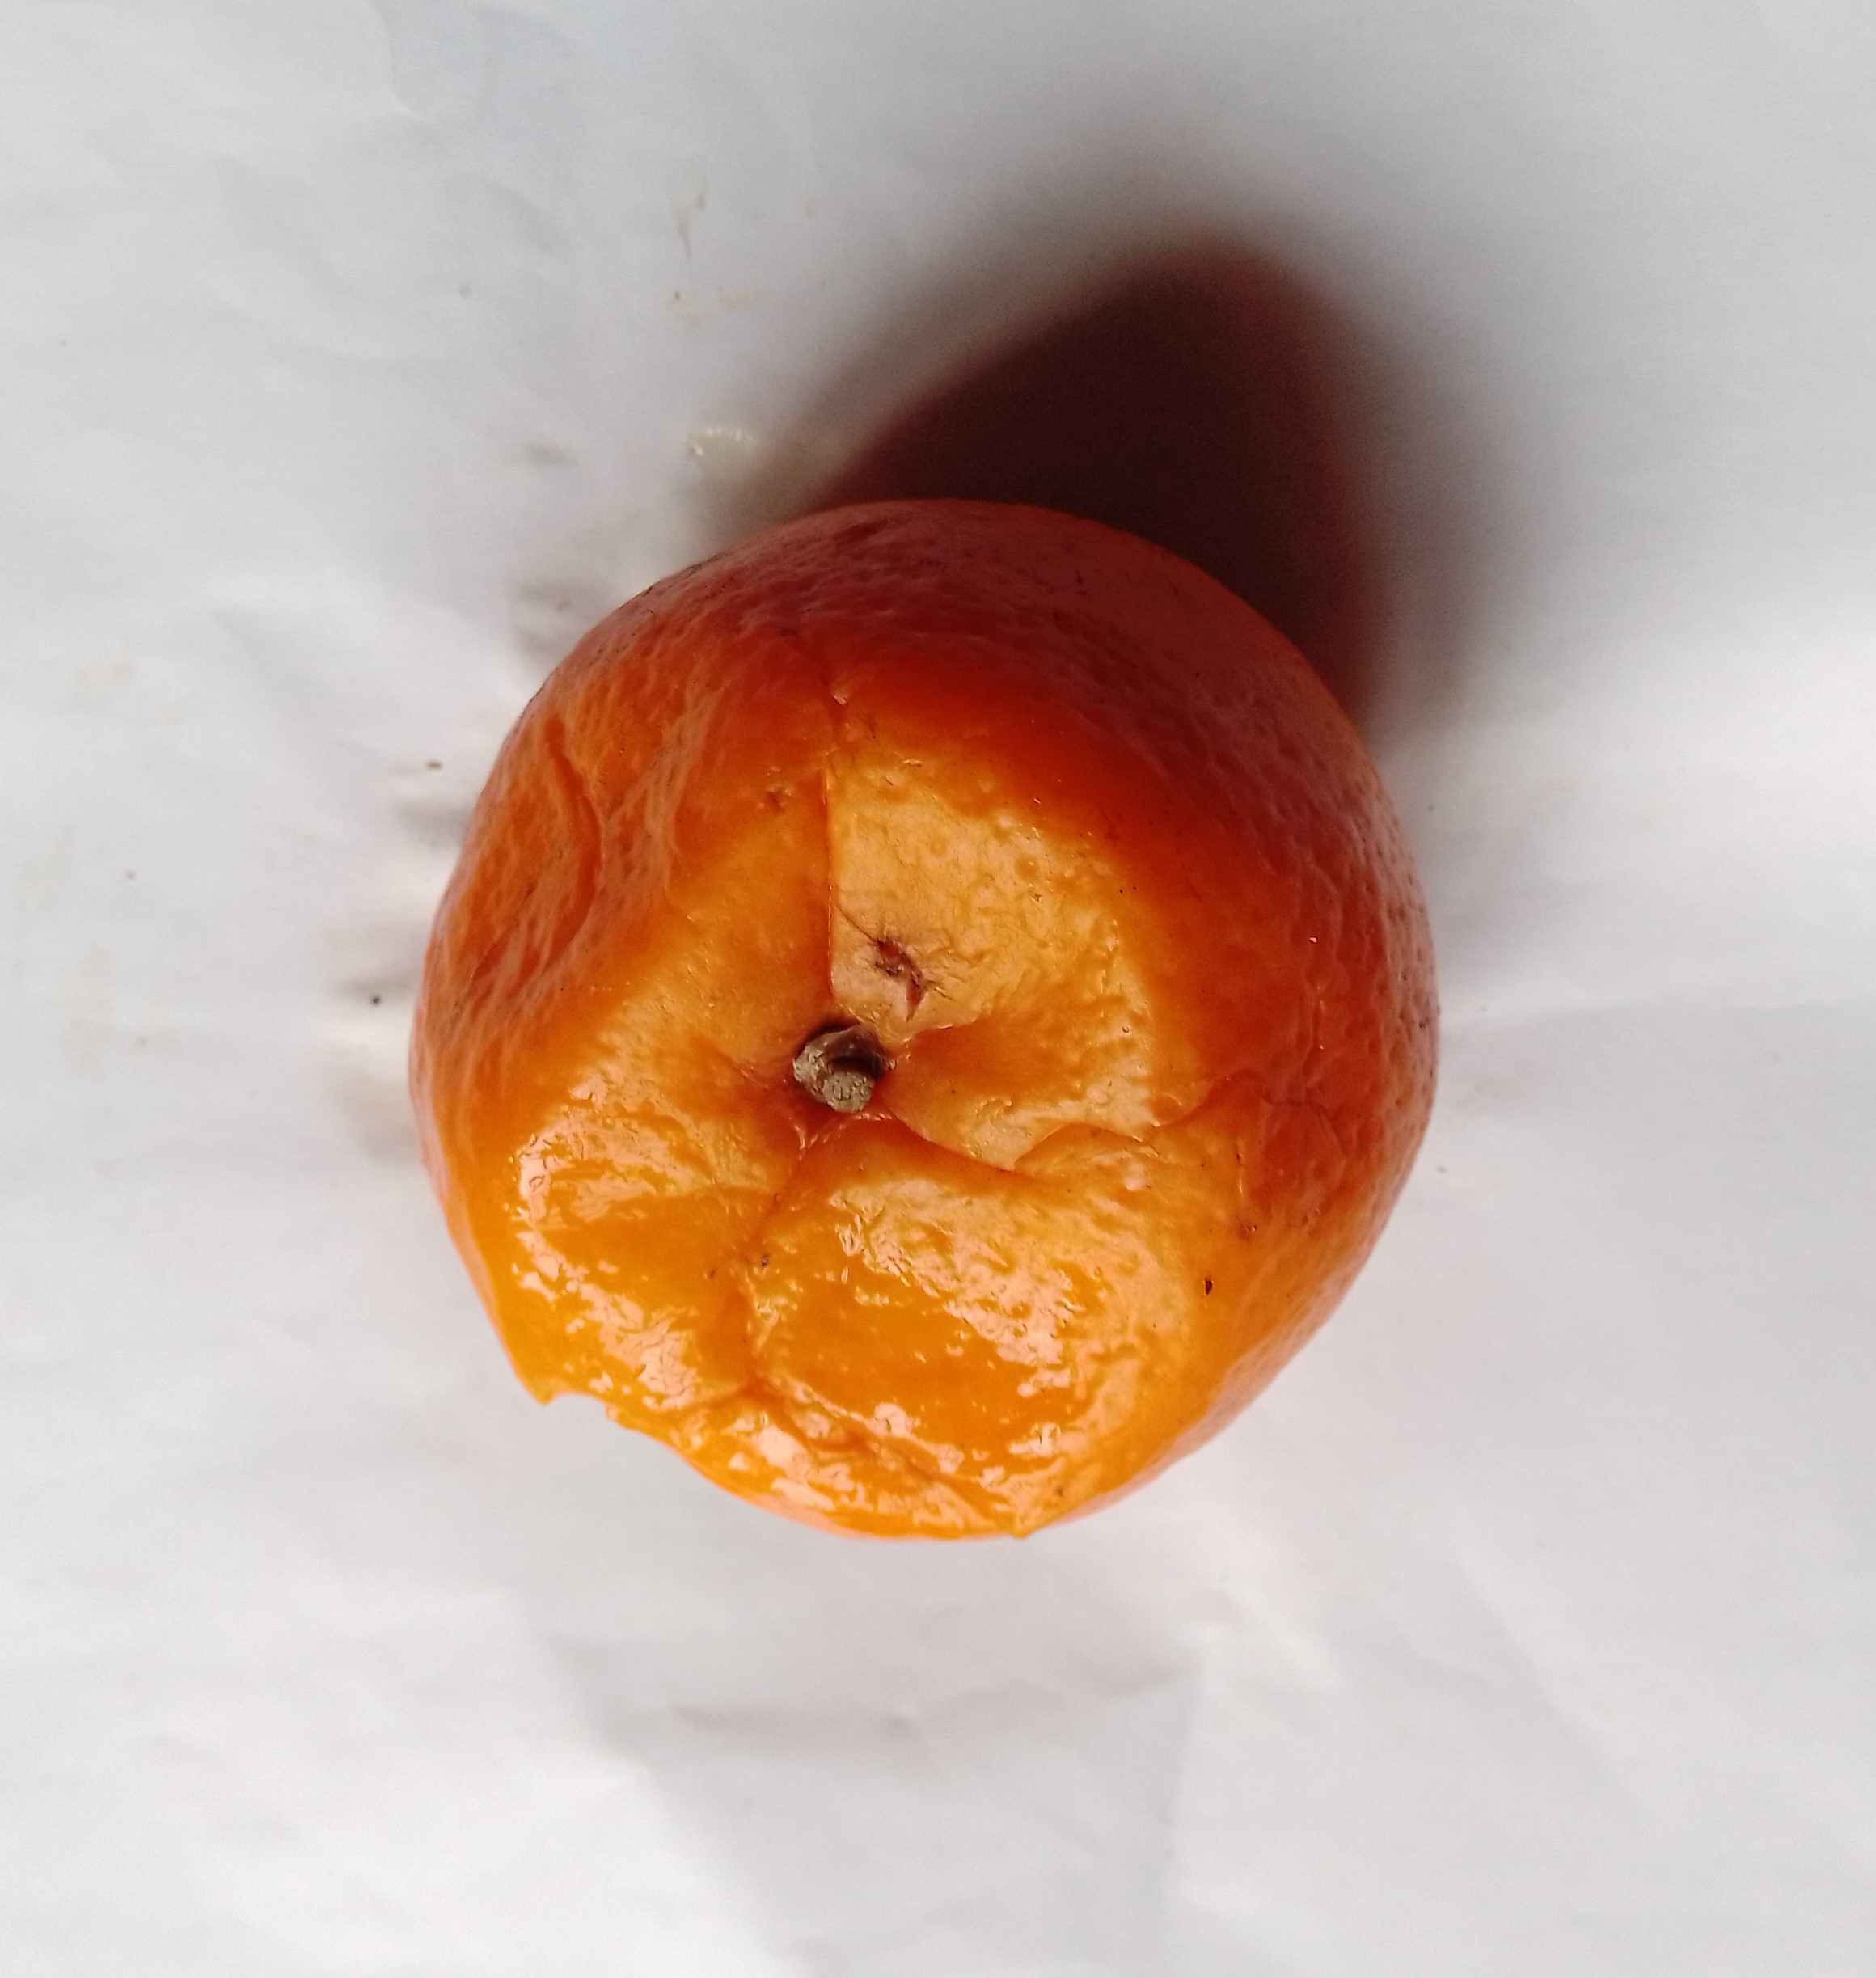
Fruit: orange
Condition: rotten